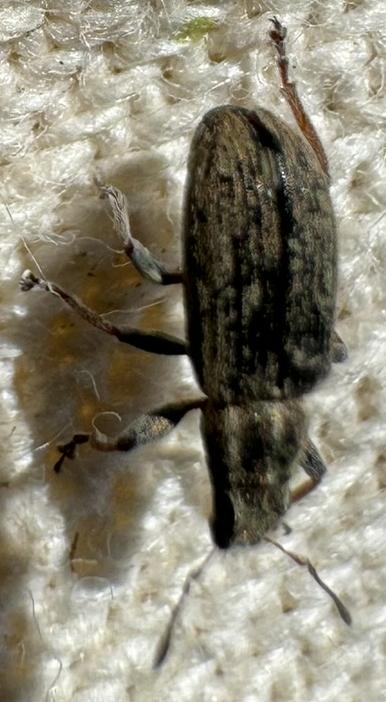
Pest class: pea_leaf_weevil